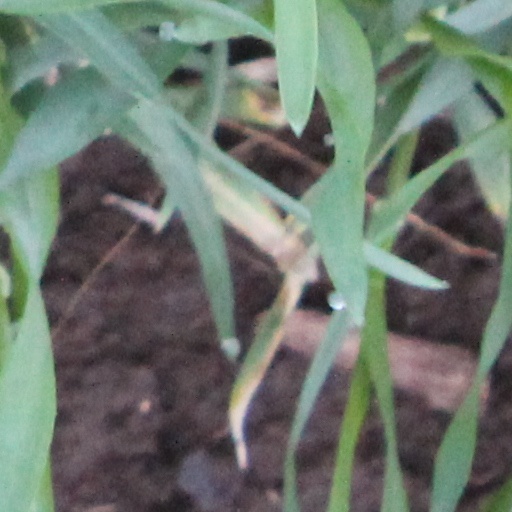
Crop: wheat